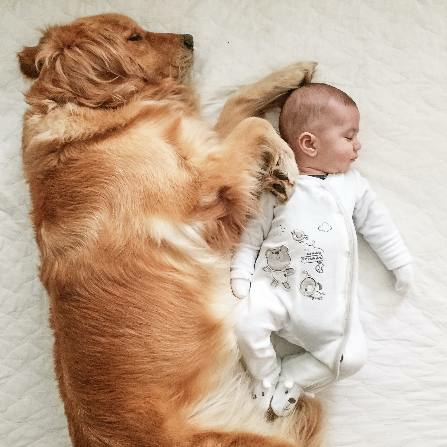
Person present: Yes